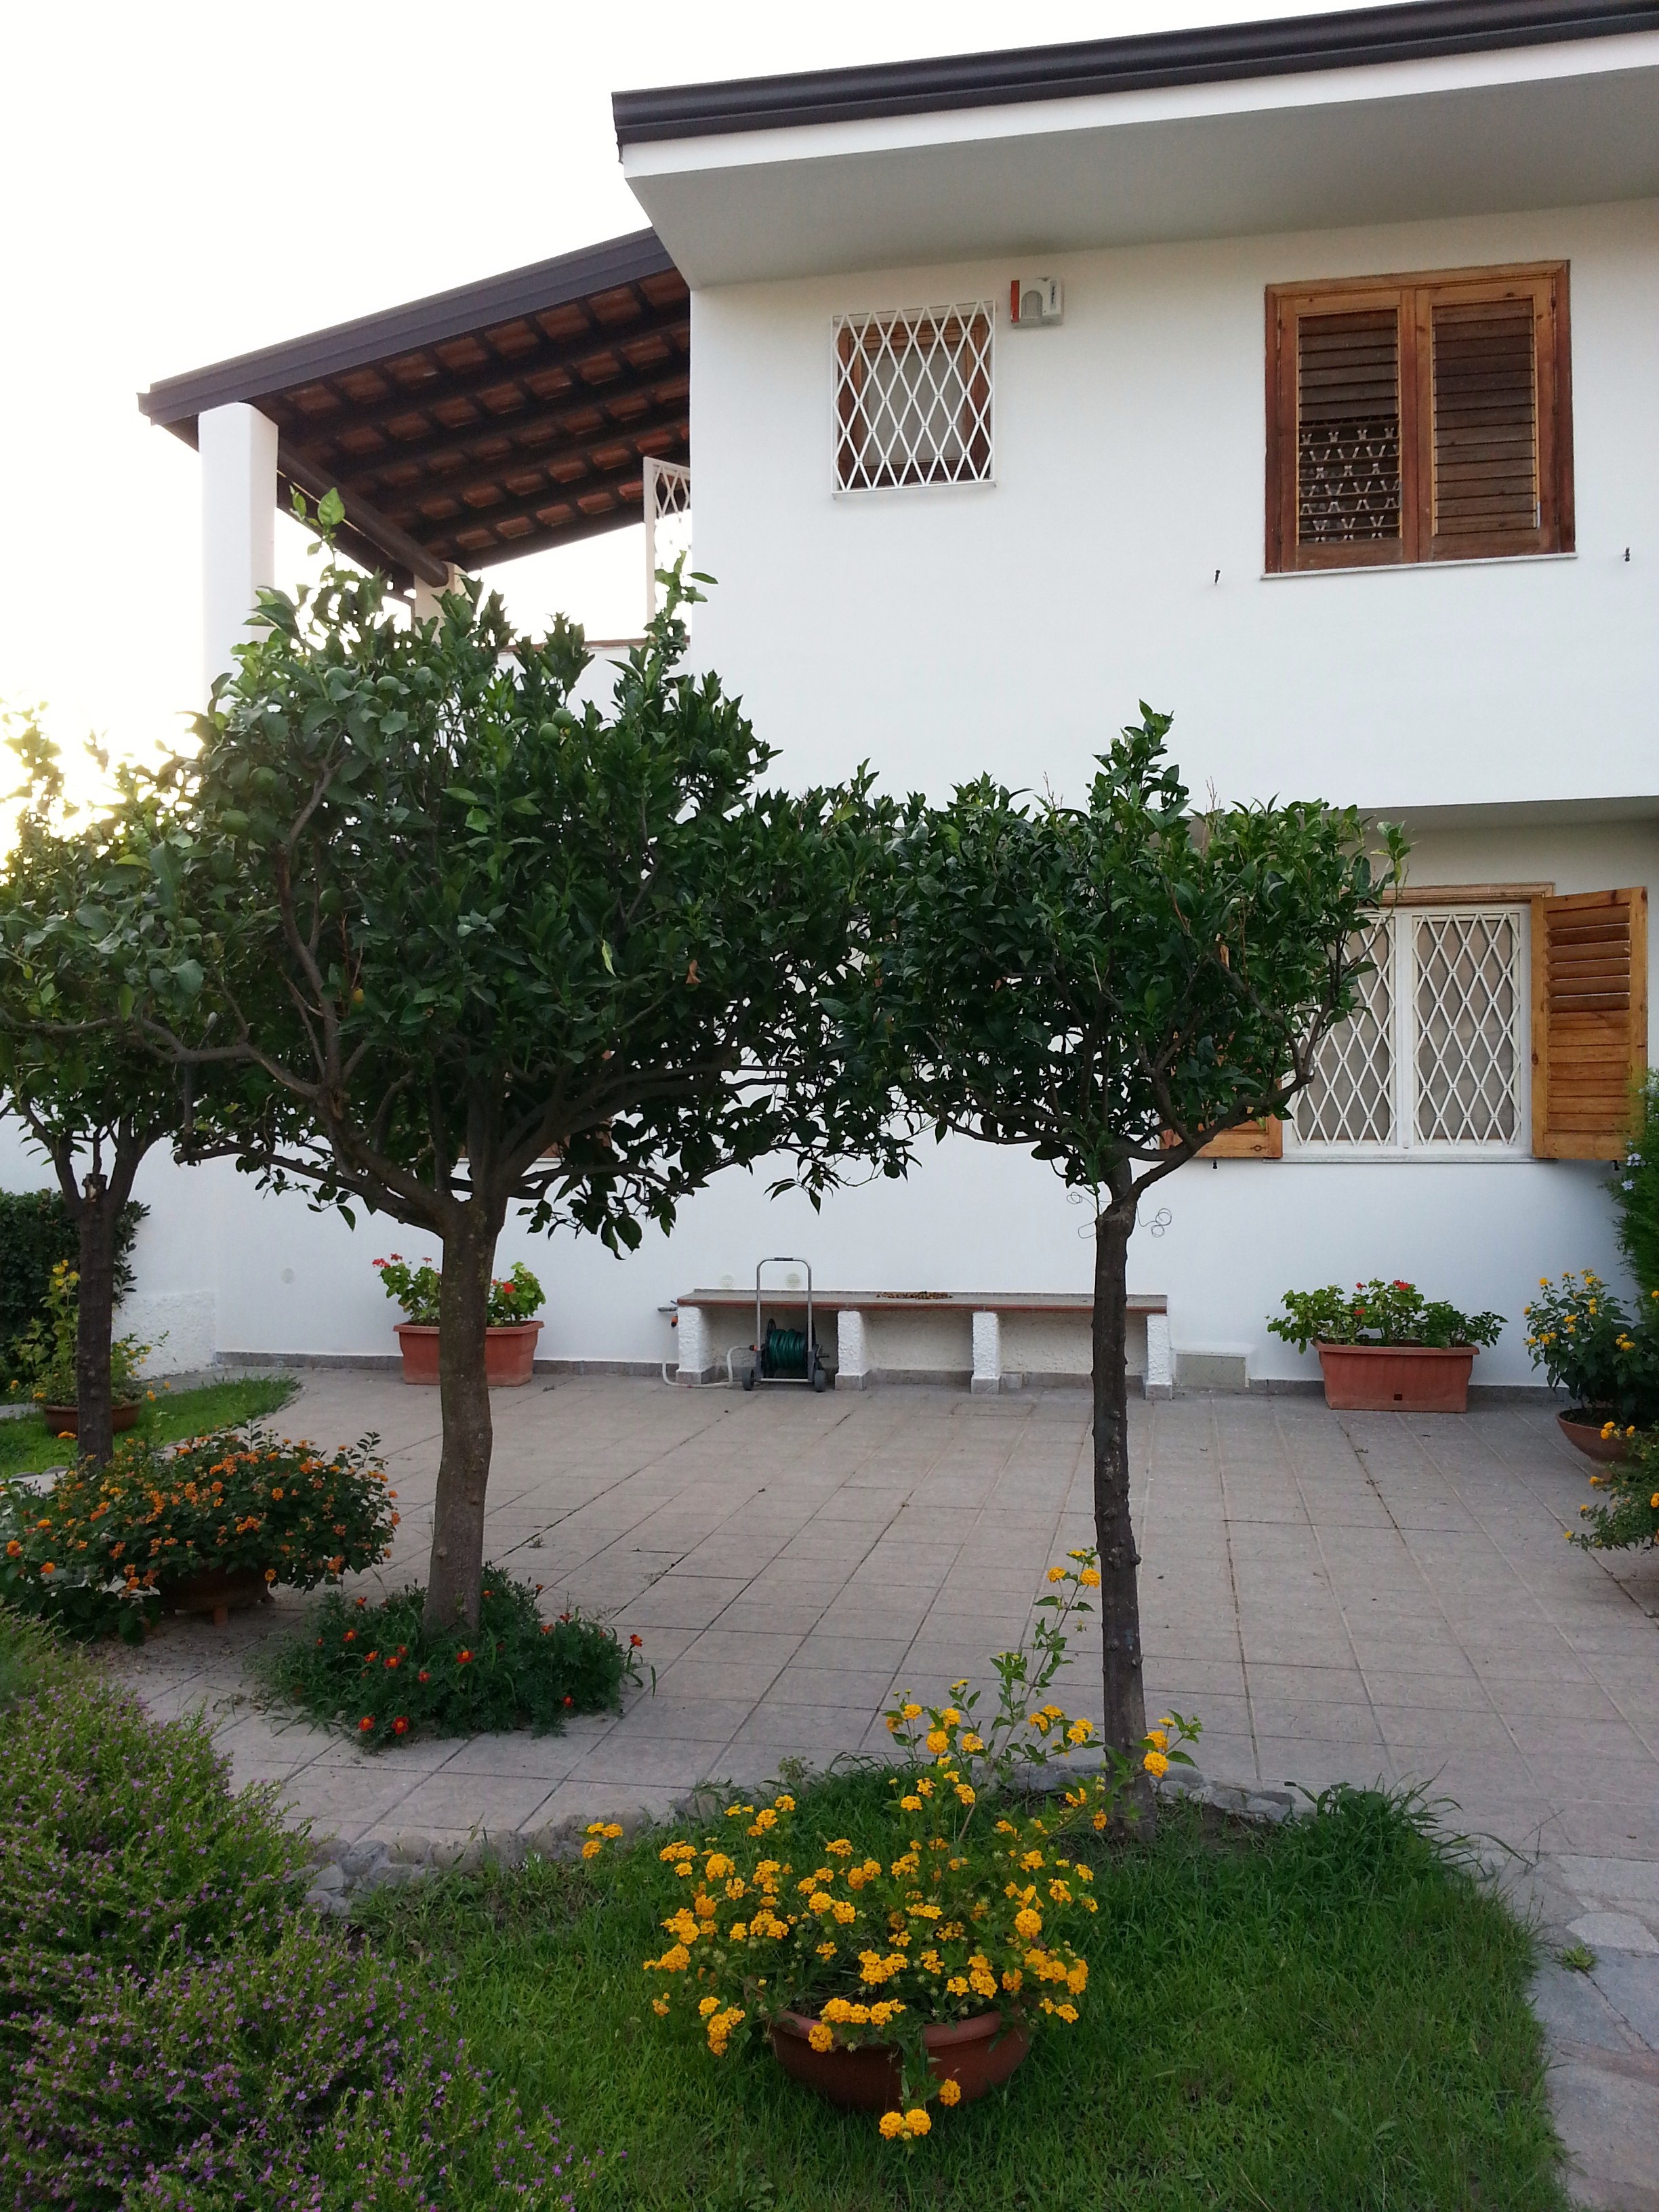
tree, plant, villa, house, flower, home, cottage, backyard, facade, property, garden, terrace, courtyard, shrub, estate, yard, hacienda, real estate, residential area